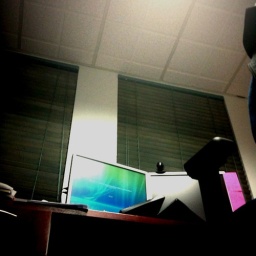
The scene from the floor by my desk at work.